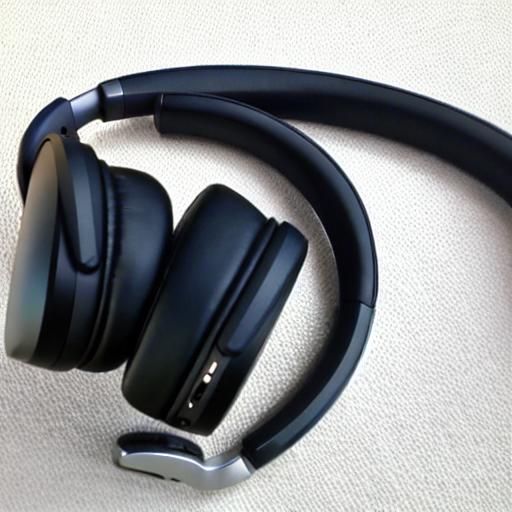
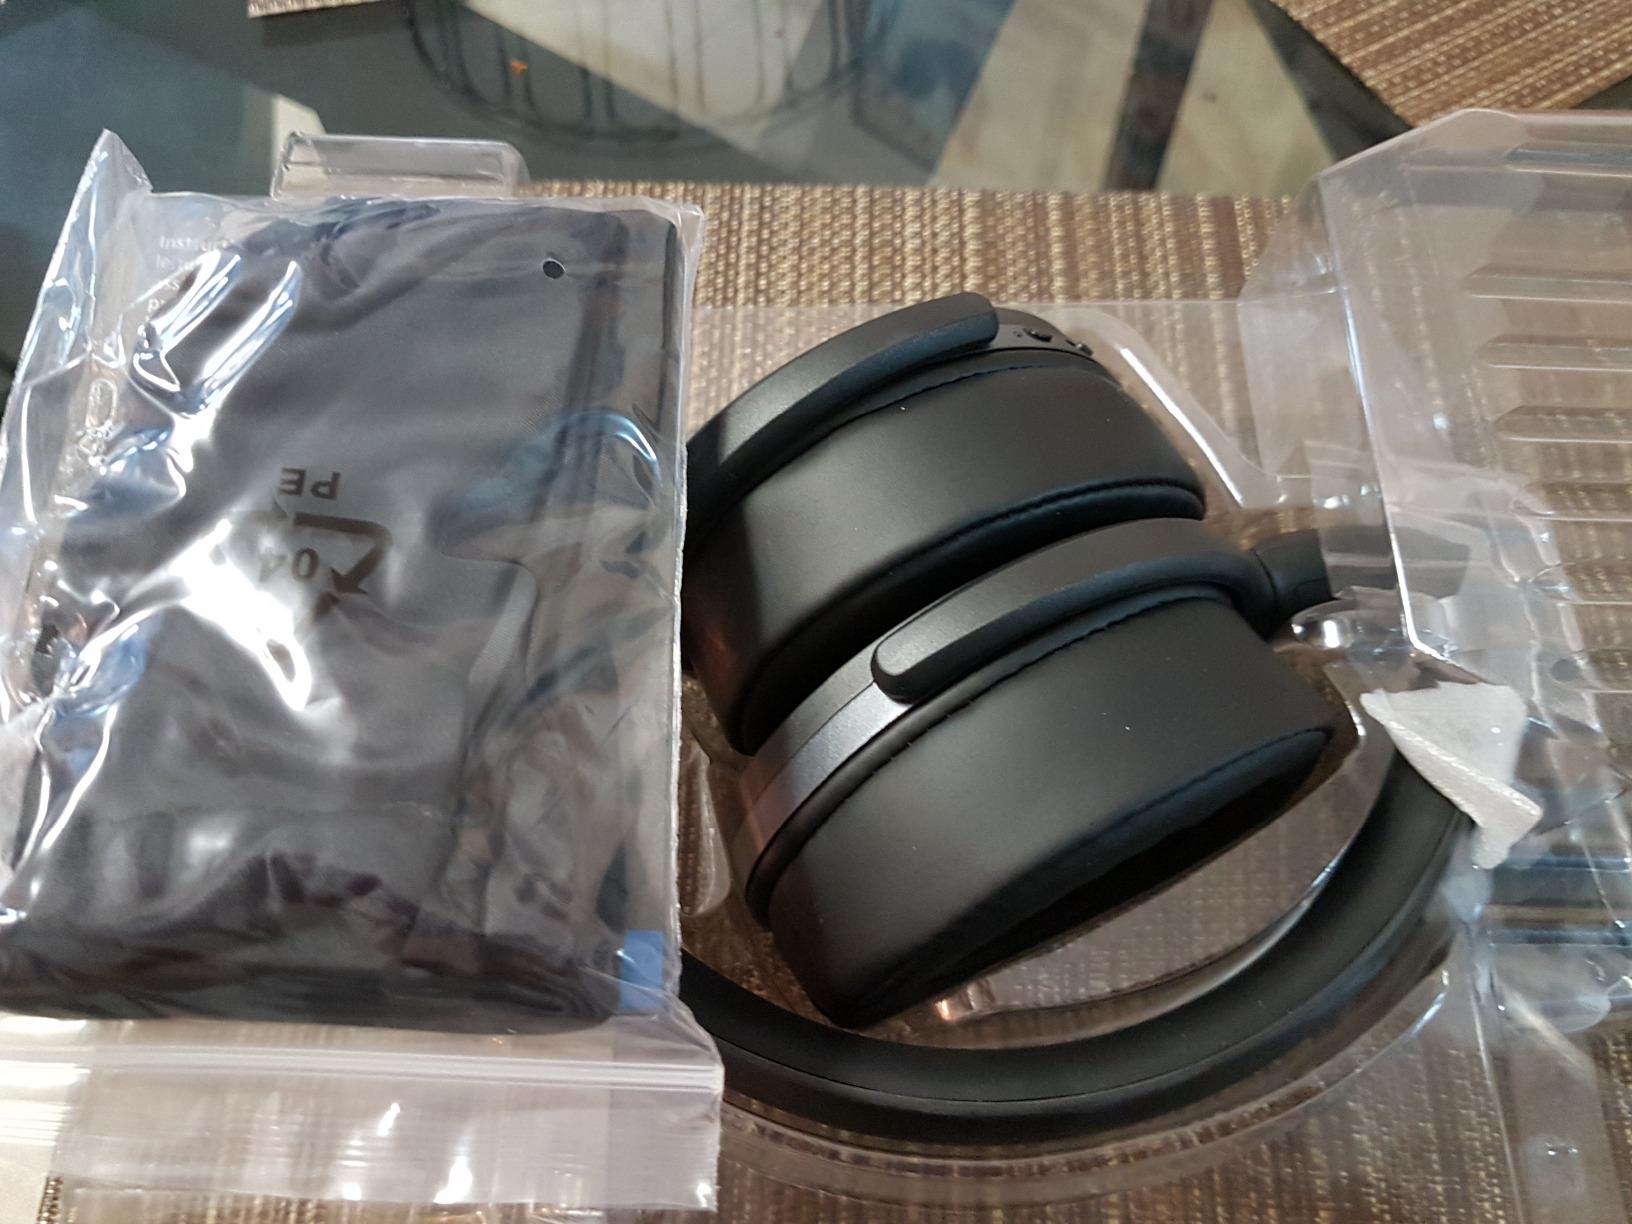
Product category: headphones
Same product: no